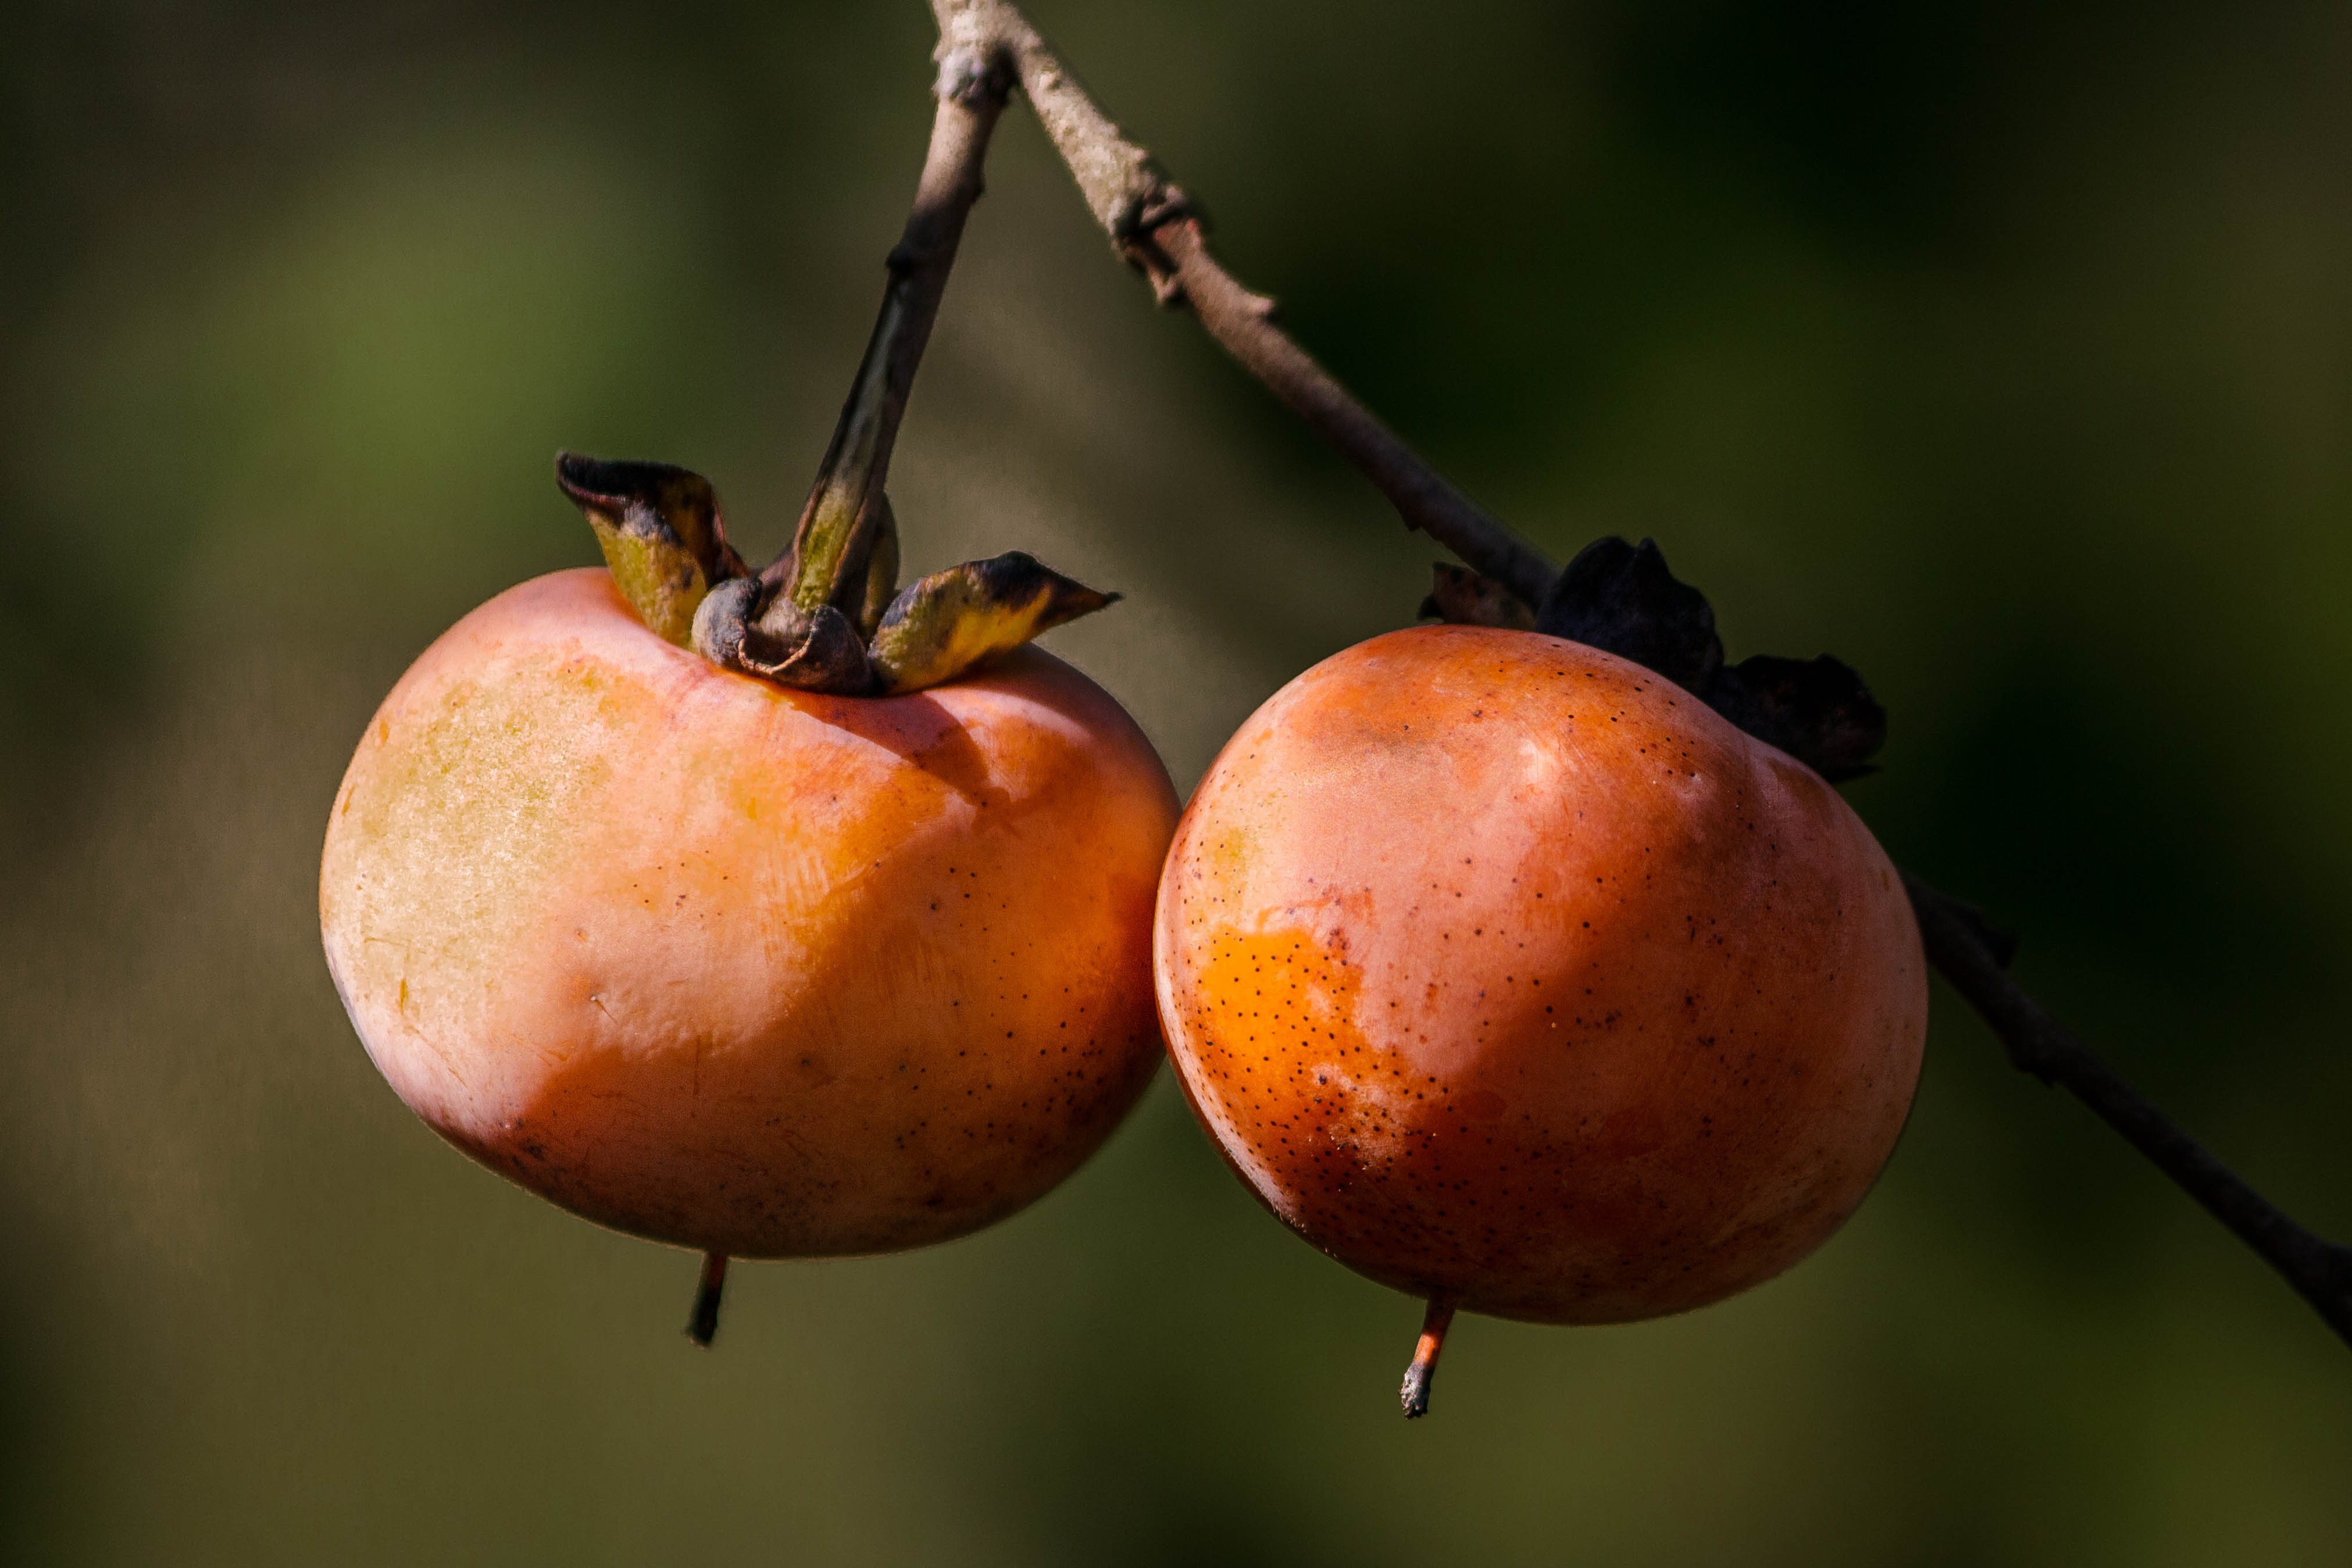
branch, plant, fruit, flower, food, produce, flora, close up, diospyros, rose hip, macro photography, autumn fruit, flowering plant, rose family, wild persimmon, fall fruit, persimmon tree, orange fruit, persimmon berry, diospyros virginiana, divine fruit, god's pear, jove's fire, land plant, rose order, common persimmon